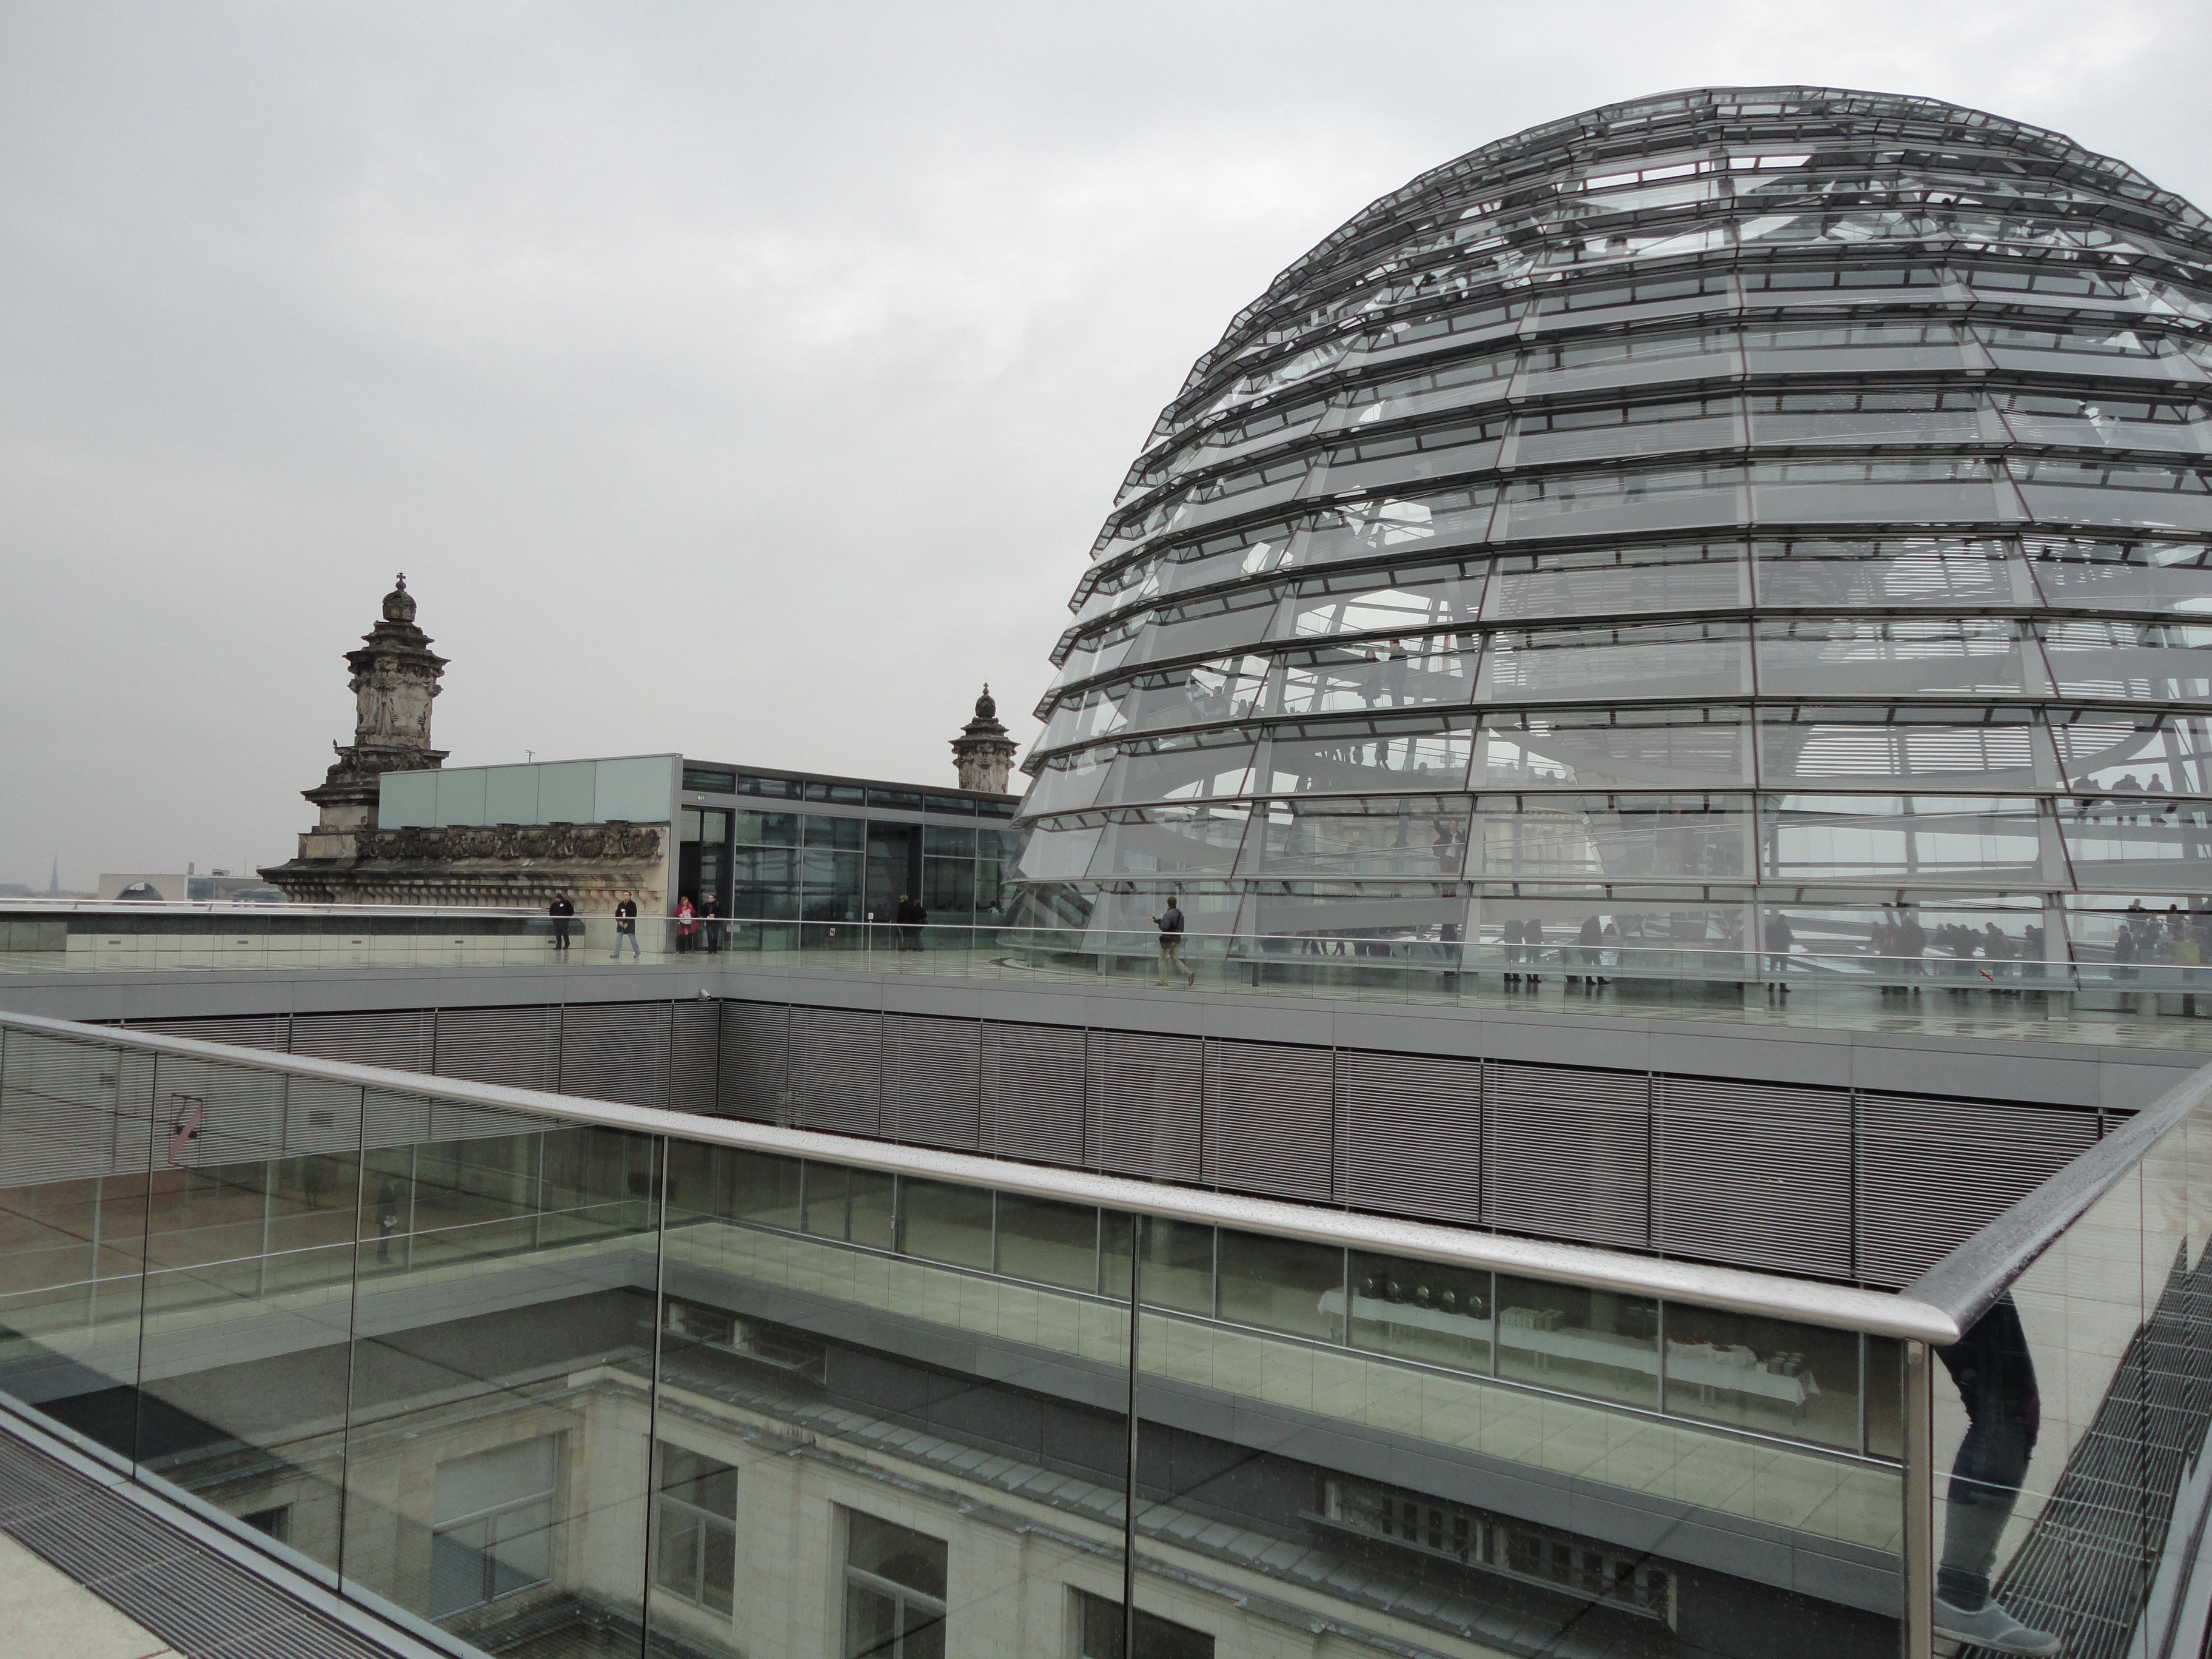
architecture, structure, building, city, skyscraper, downtown, transport, tower, landmark, facade, stadium, tower block, public transport, arena, germany, berlin, tourist attraction, headquarters, reichstag, sport venue, brutalist architecture